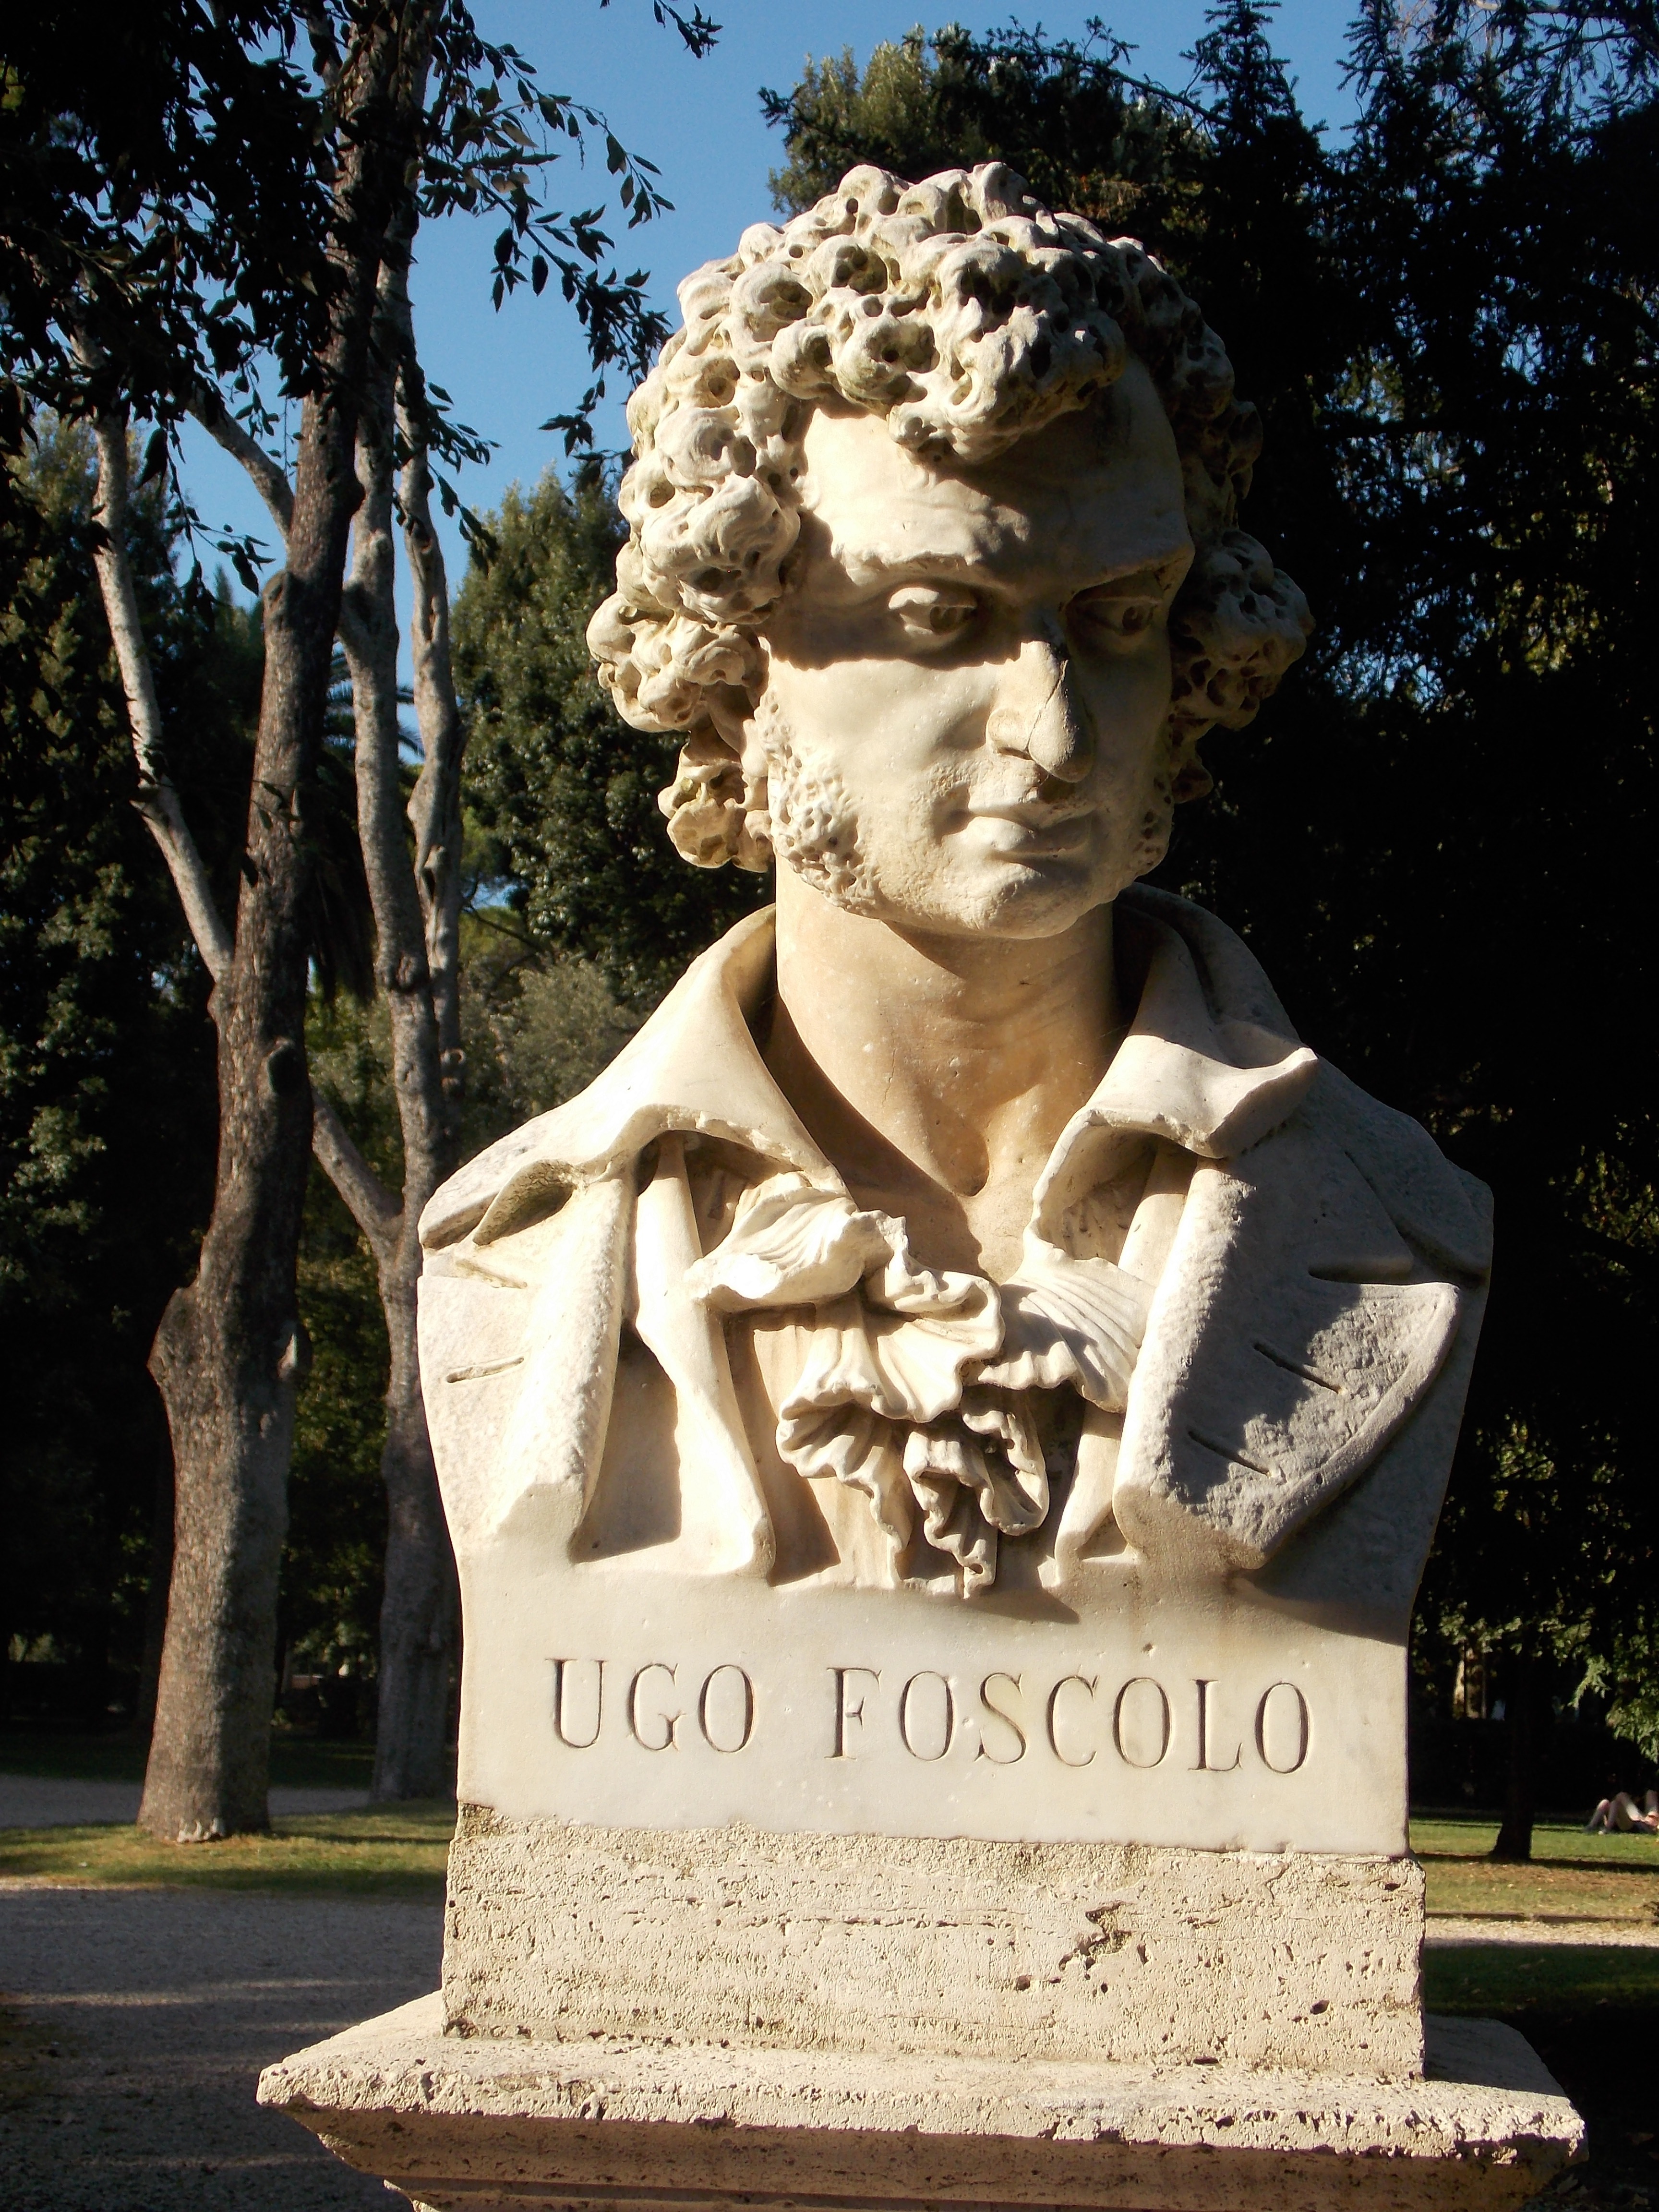
monument, statue, ancient, historic, face, sculpture, memorial, art, rome, temple, carving, ancient history, nonbuilding structure